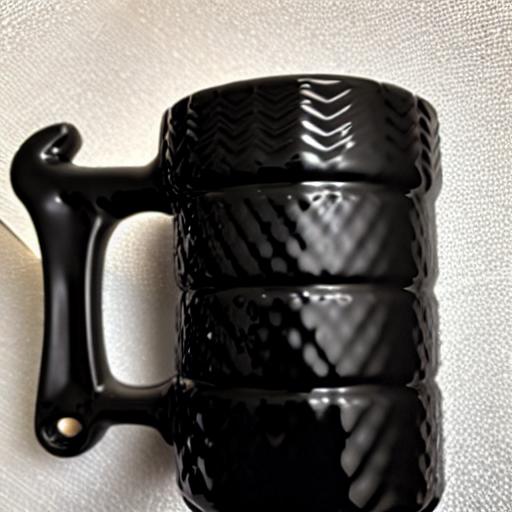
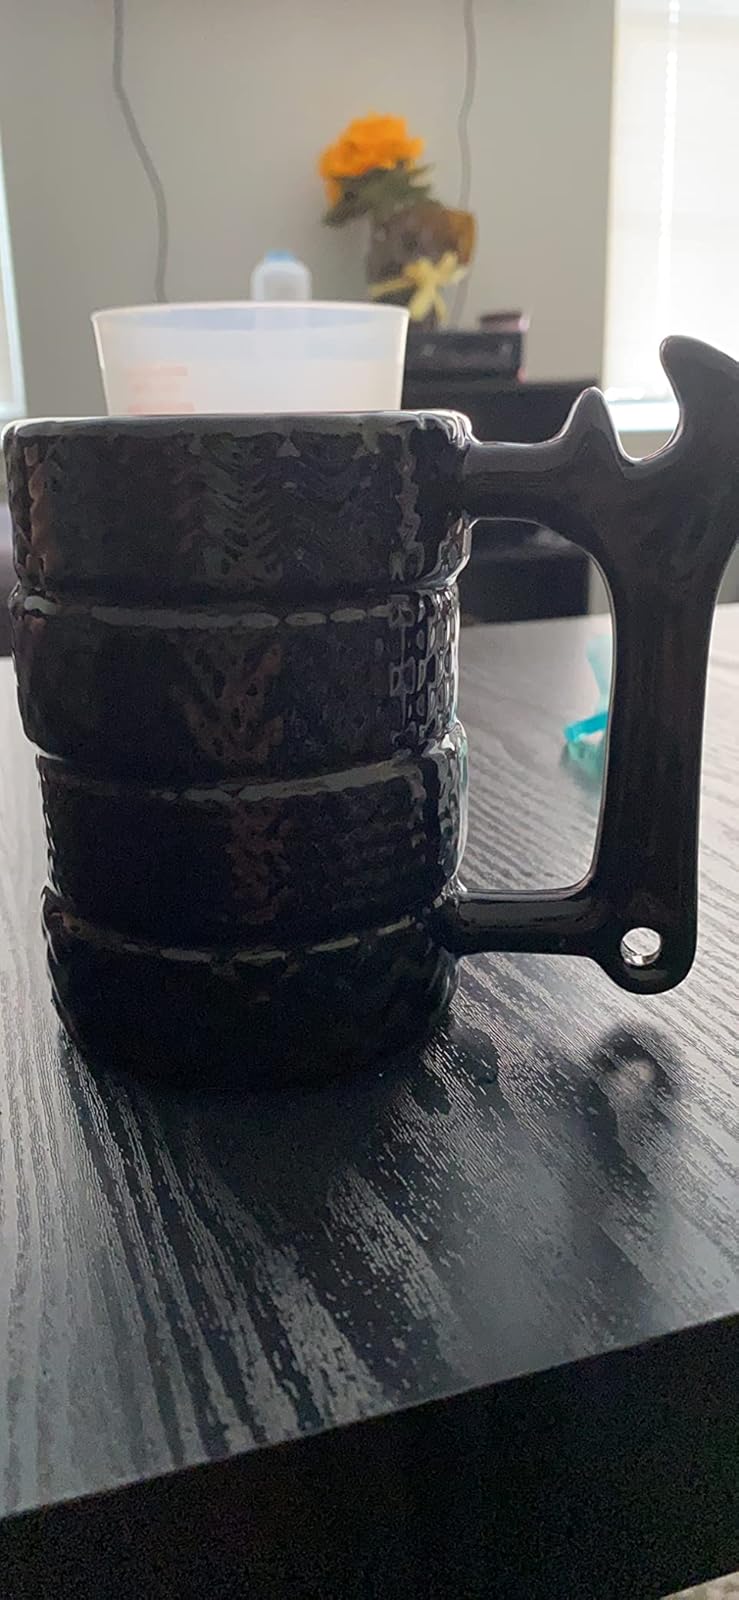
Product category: items_mug
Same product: no